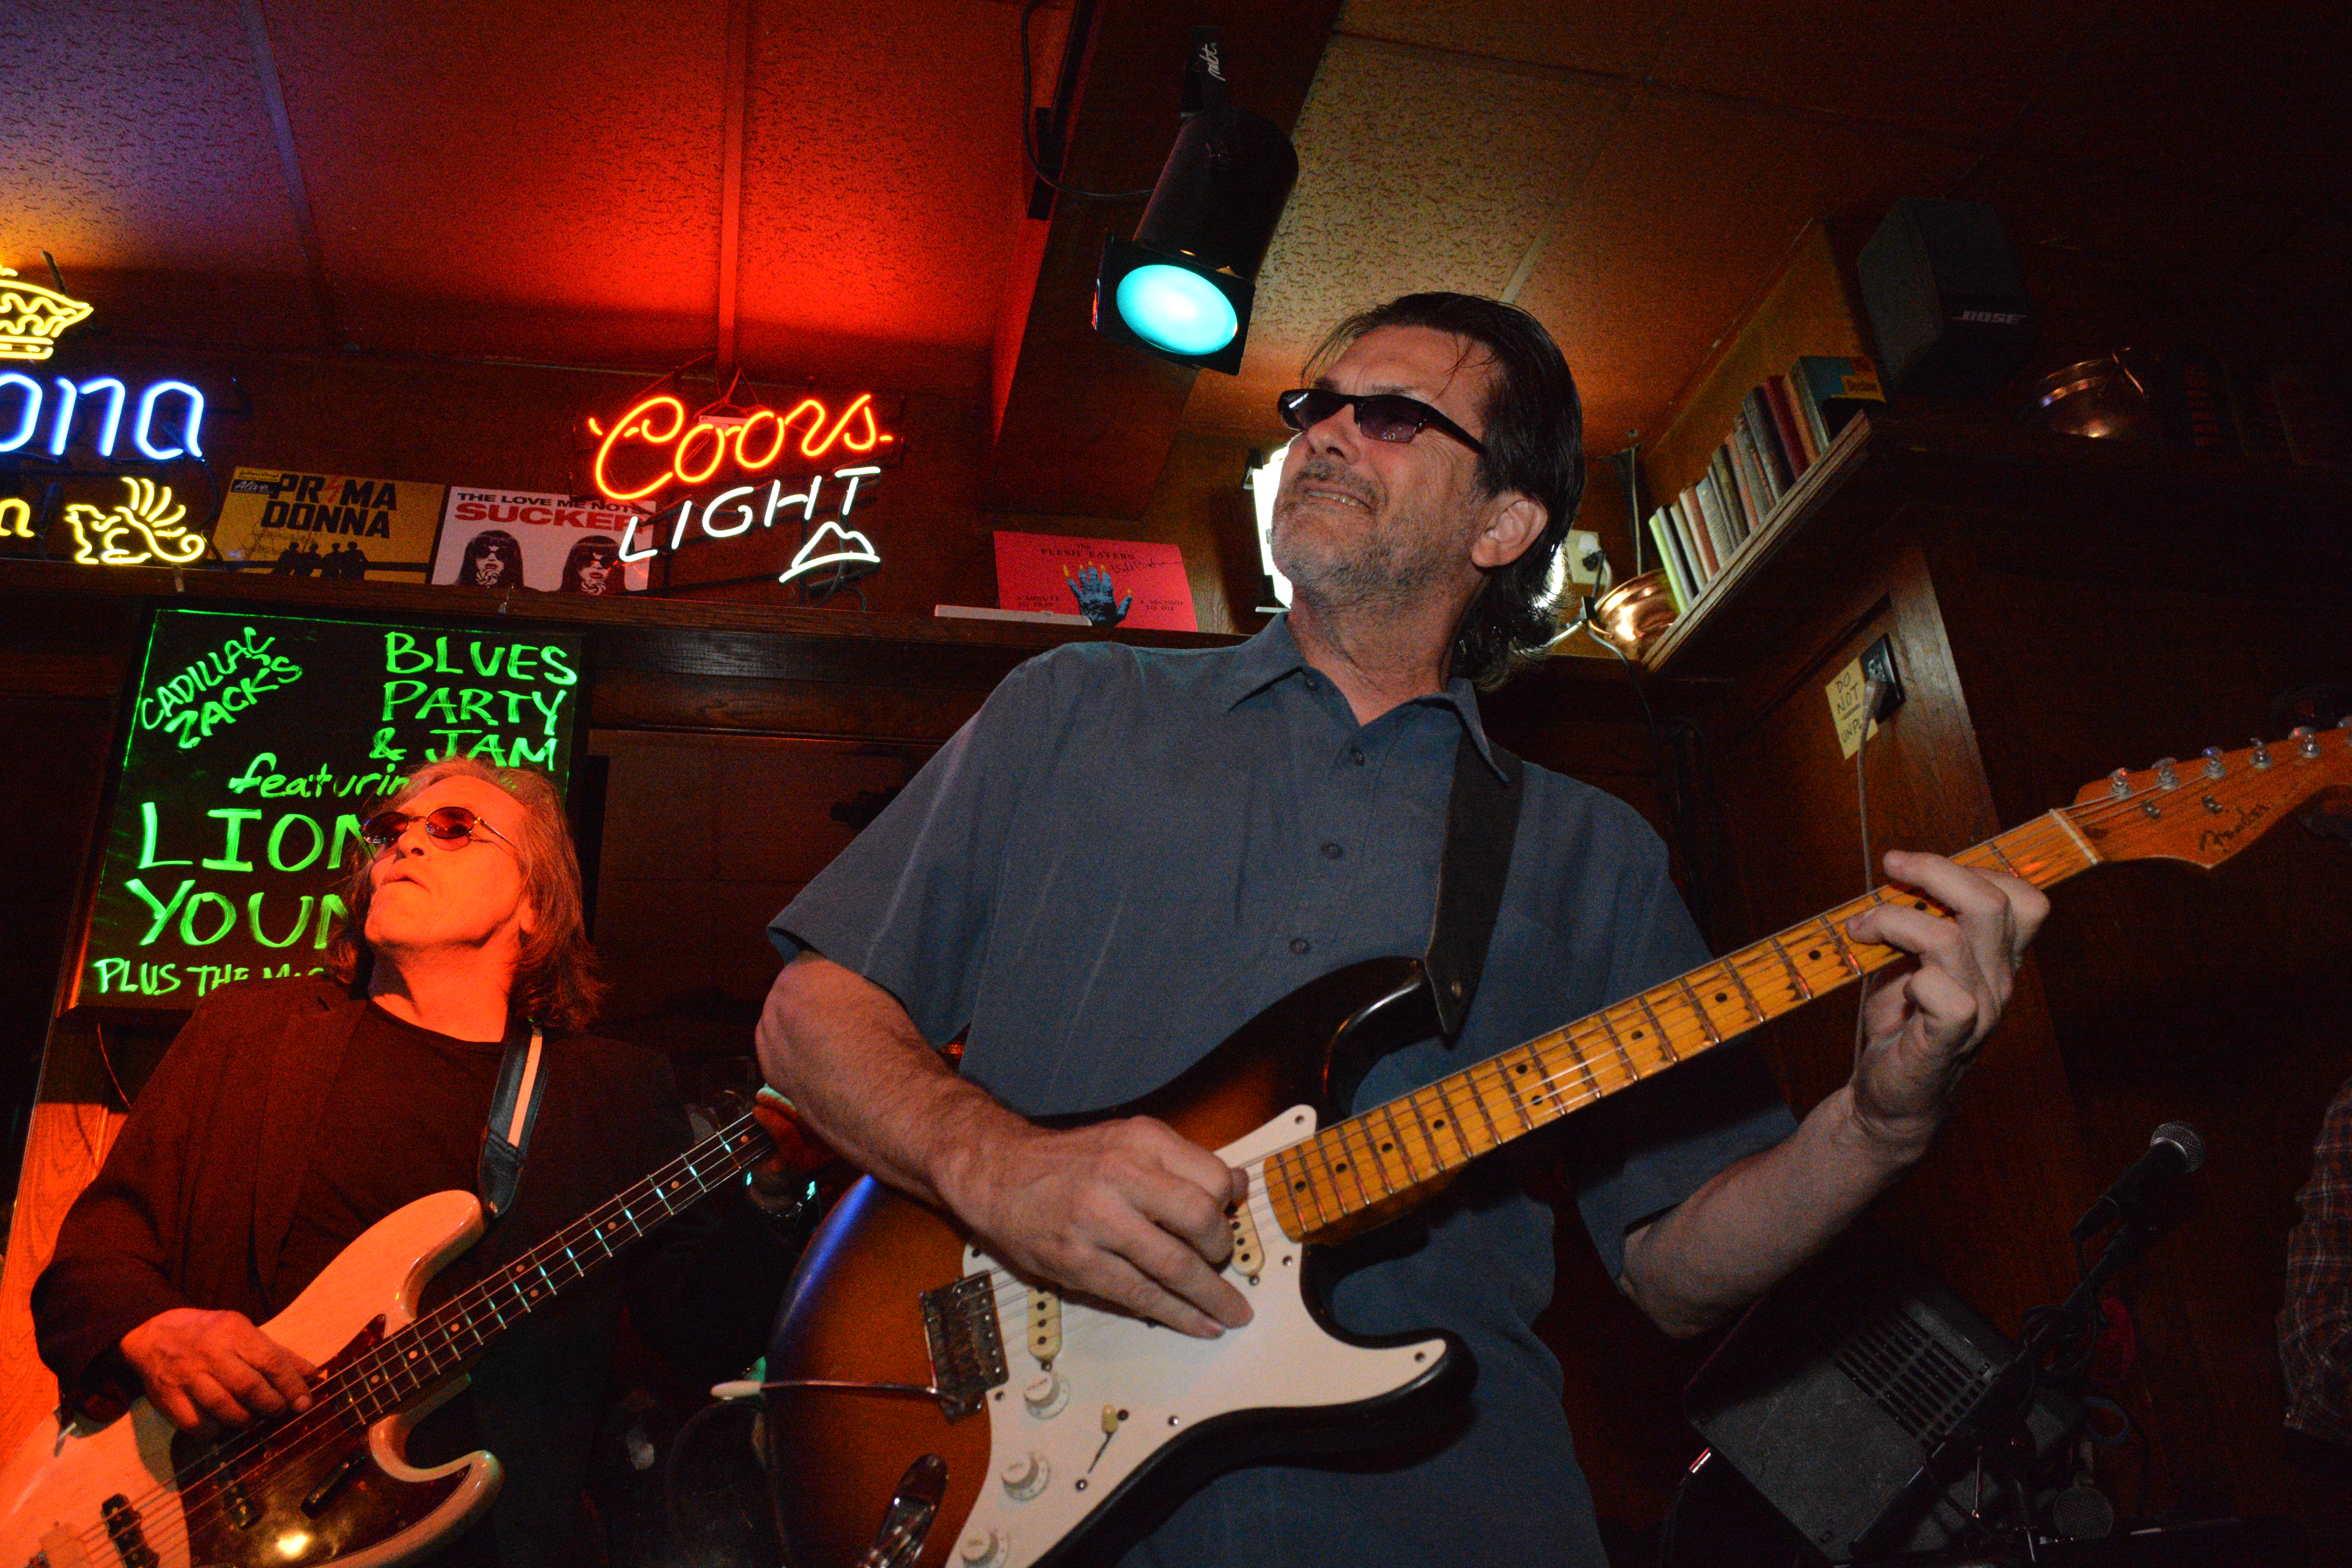
music, guitar, concert, musician, performance, bassist, guitarist, bass guitar, entertainment, string instrument, social group, plucked string instruments